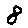
Label: 8